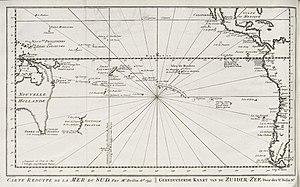
La Terre de Davis est une « île fantôme » située d'après ses découvreurs dans le sud-est de l’océan Pacifique, à bonne distance des côtes du Chili. Elle doit son nom au pirate Edward Davis, qui l'aurait aperçue en 1687. Les seules mentions originales de cette île se trouvent dans le compte-rendu de voyage de son coéquipier Lionel Wafer, et dans un ouvrage de son ami boucanier William Dampier, à qui il avait confié sa découverte. Ce dernier a émis l’idée que cette terre faisait partie de la fameuse Terra Australis Incognita, activement recherchée à l’époque dans le sud de l’Océan Pacifique. Bien que cette île n’ait jamais pu être retrouvée sous les coordonnées géographiques indiquées, il est fréquemment admis dans la littérature qu’elle corresponde à l’île de Pâques. Toutefois, cette correspondance reste soumise à critique, et certains auteurs considèrent soit que la terre de Davis n’a jamais existé, soit qu’il faut plutôt y voir d'autres îles du Pacifique Sud, comme les îles St Félix et Ambroise, voire l’archipel des Gambier, en Polynésie française.